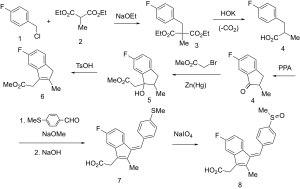
Le sulindac est un anti-inflammatoire non stéroïdien indénique du groupe des indoles. Il possède les propriétés suivantes : antalgique, antipyrétique, anti-inflammatoire, inhibition des fonctions plaquettaires.